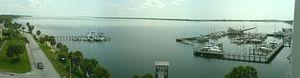
L'Indian River est une lagune située le long de la côte atlantique de la Floride. Elle longe le comté de Brevard, le comté de Volusia et le comté de Martin.